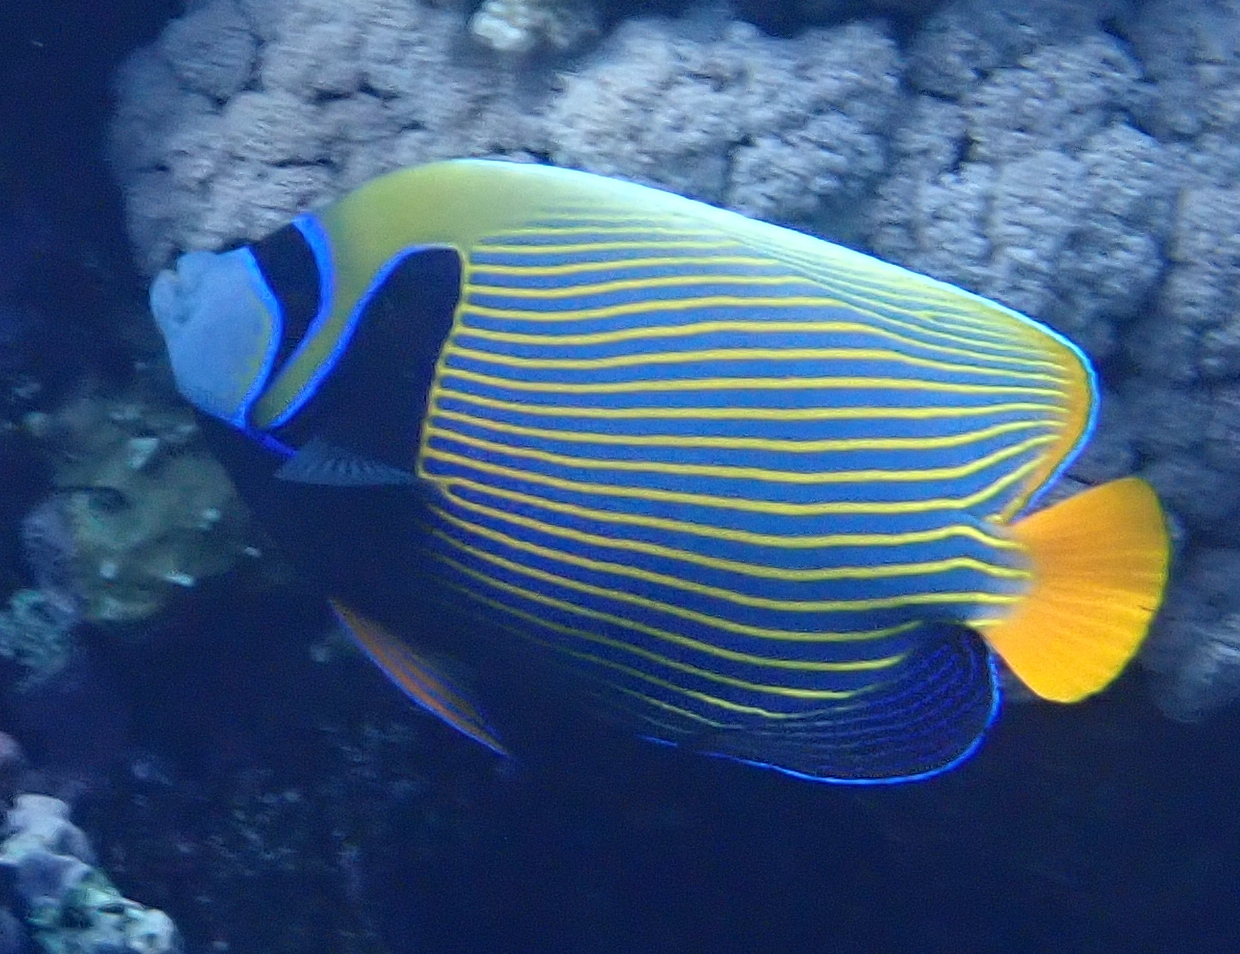
Pomacanthus imperator (Emperor Angelfish)